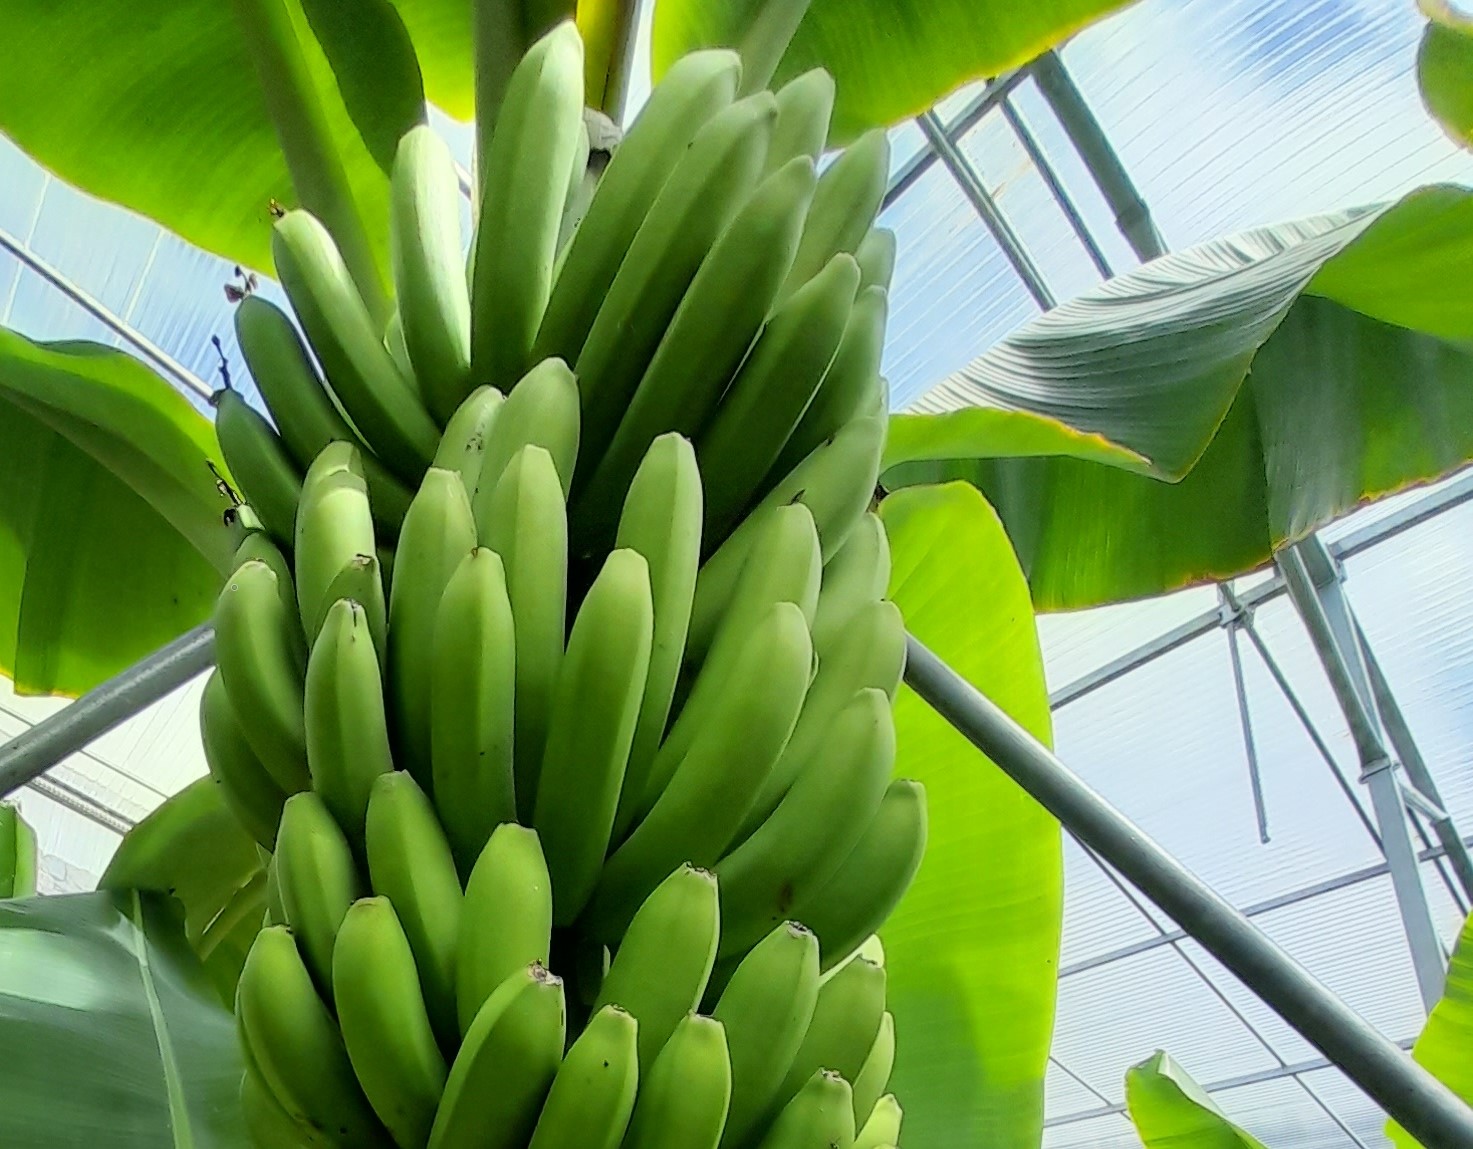
Label: Cut